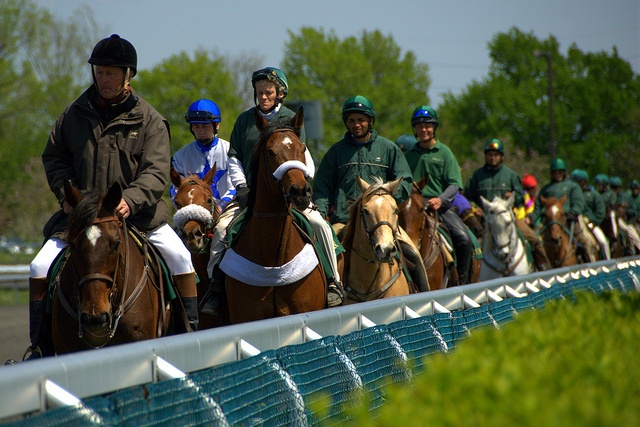
A large group of men are in a line on horses.
A line of people on horseback walk down a track.
A group of people are riding horses around a track.
Jockeys are riding their horses in a line.
There is a row of people on horses.